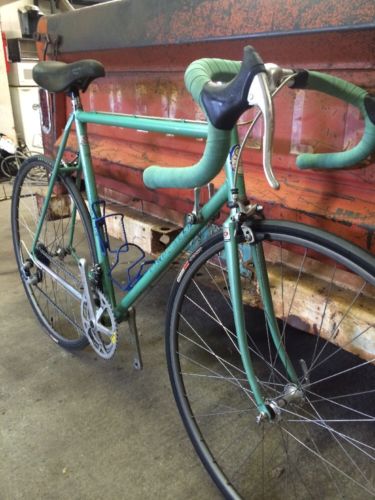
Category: bicycle